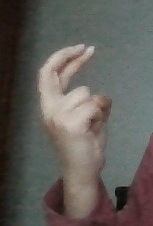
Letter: zay